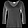
Label: Pullover